North West England

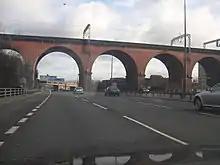
Old meets new at the Stockport Viaduct; designed by George W. Buck, it is the largest free-standing brick structure in the UK, built in 1840 when it was the largest viaduct in the world; it features in many L. S. Lowry paintings.

Britain's most popular car, the Ford Escort, was made throughout its life (until 21 July 2000) at Halewood by Ford; 5 million were made there from 1967. In 1998, production of its replacement the Focus was transferred to Saarlouis and Valencia, which signalled the end of the site's ownership by Ford. The Jaguar X-Type was first made there in May 2001, until late 2009. In the UK, the Mondeo has sold 1.4m since 1993, and is made in Valencia in Spain.